Oberlin Band (China)

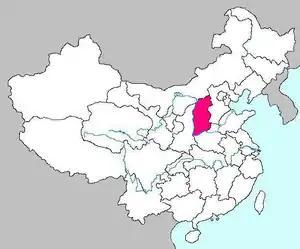
The location of Shanxi (or Shansi) province, China.

In the 19th century Oberlin College in Oberlin, Ohio, was prominent for its reformist social agenda and Christian fervor. Oberlin was the first American college to regularly admit African-American students. Its abolitionist activism led one historian to call Oberlin the "town that started the Civil War."